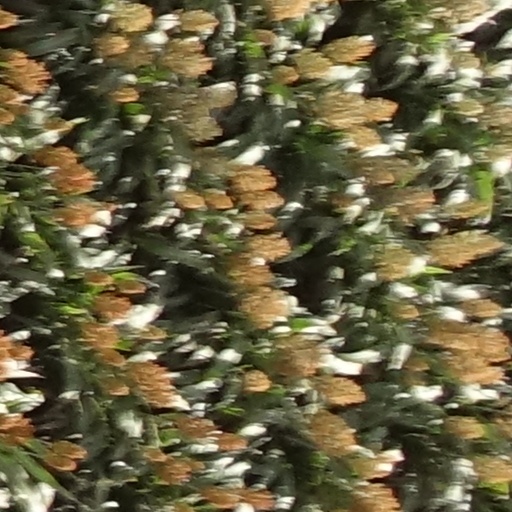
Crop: sorghum